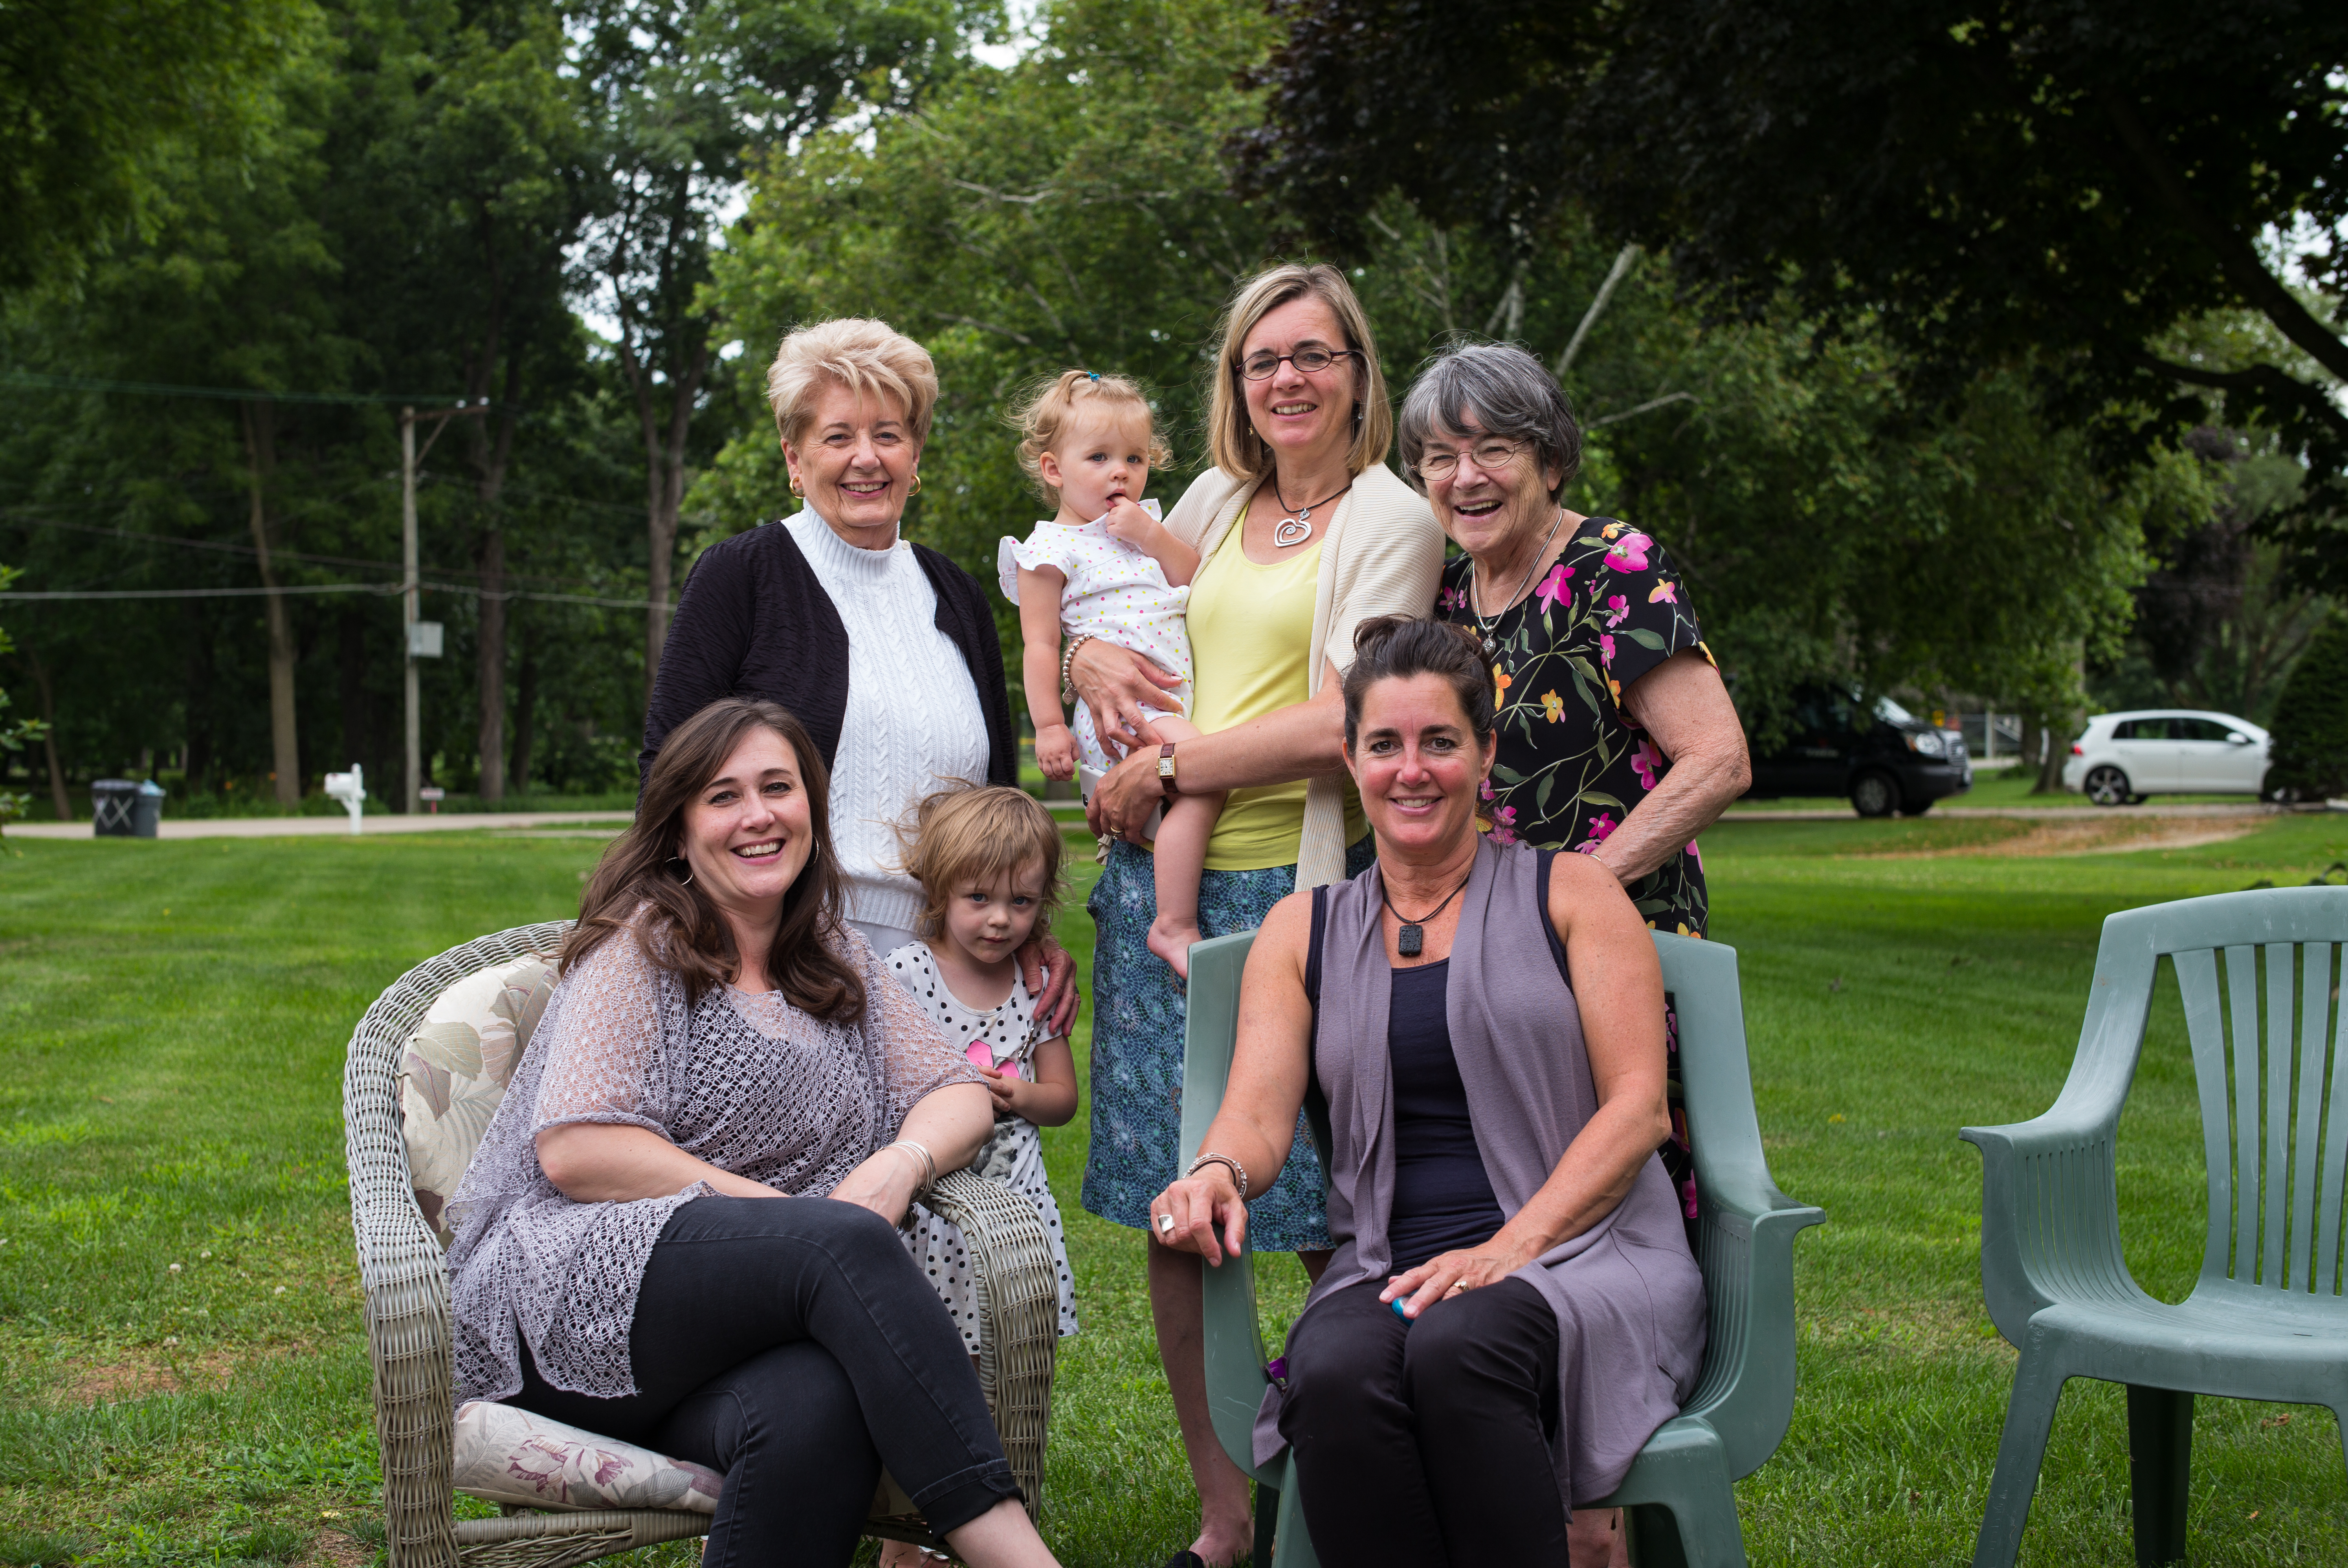
people, family, ceremony, family reunion